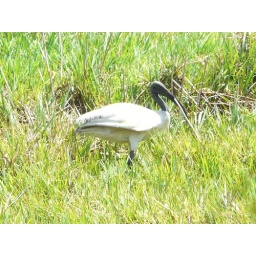
the white ibis has the rare distinction among water birds in that its head and neck are bare